Electromagnetic interference

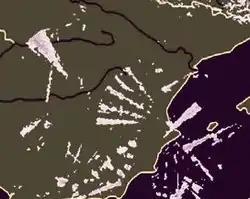
Interference by 5 GHz Wi-Fi seen on Doppler weather radar

Since the earliest days of radio communications, the negative effects of interference from both intentional and unintentional transmissions have been felt and the need to manage the radio frequency spectrum became apparent.